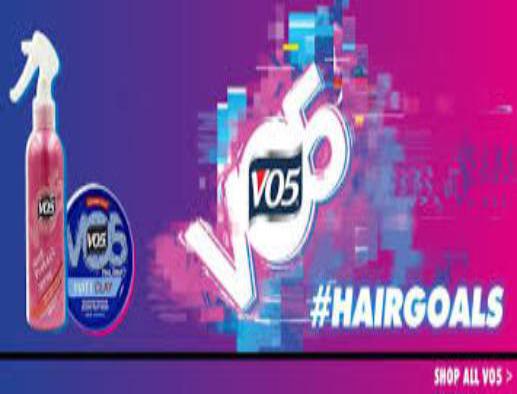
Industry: Necessities